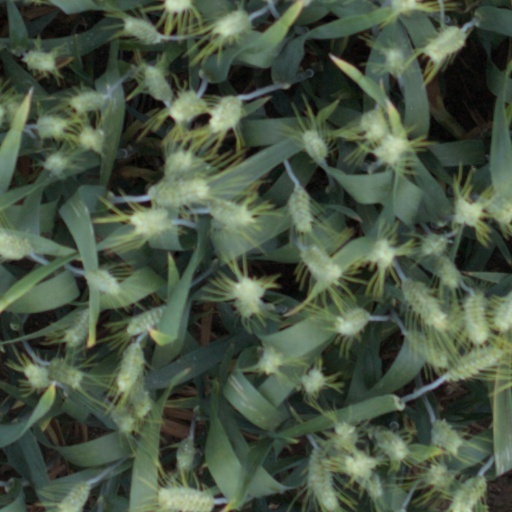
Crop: wheat